Brendan Fernandes

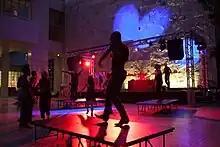
"Free Fall 49", performed at The Getty (2017)

In 2011, Fernandes was included in "Found in Translation", exhibition at The Solomon R Guggenheim Museum, New York.